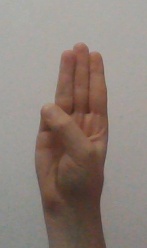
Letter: thaa